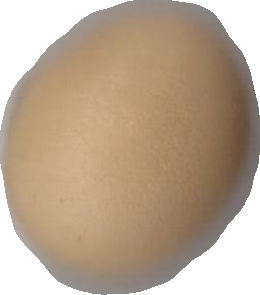
Variety: Grobogan